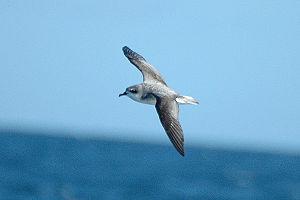
Cette liste des oiseaux au Canada provient de Bird Checklists of the World en date du mois de juillet 2018.